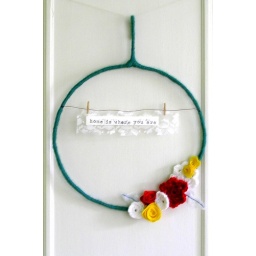
home is where you are - yarn wreath in teal, red, yellow, and white